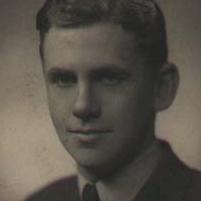
Age: 19